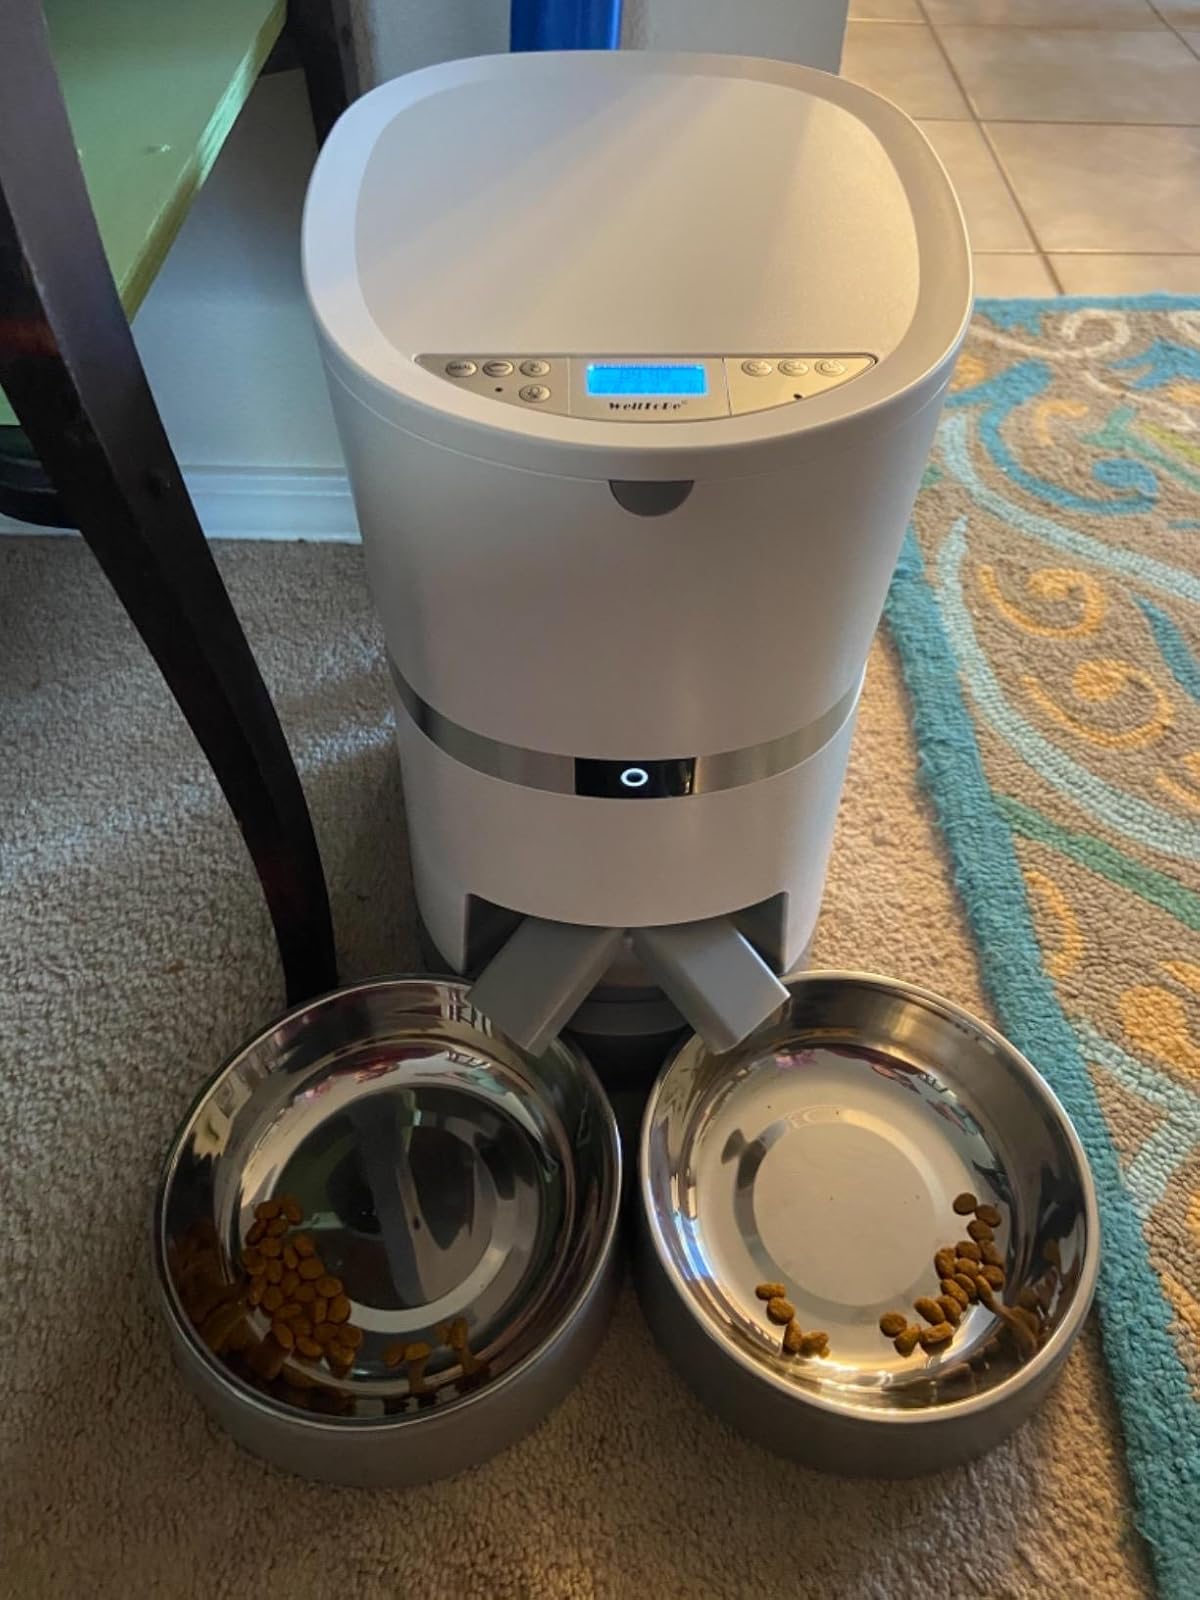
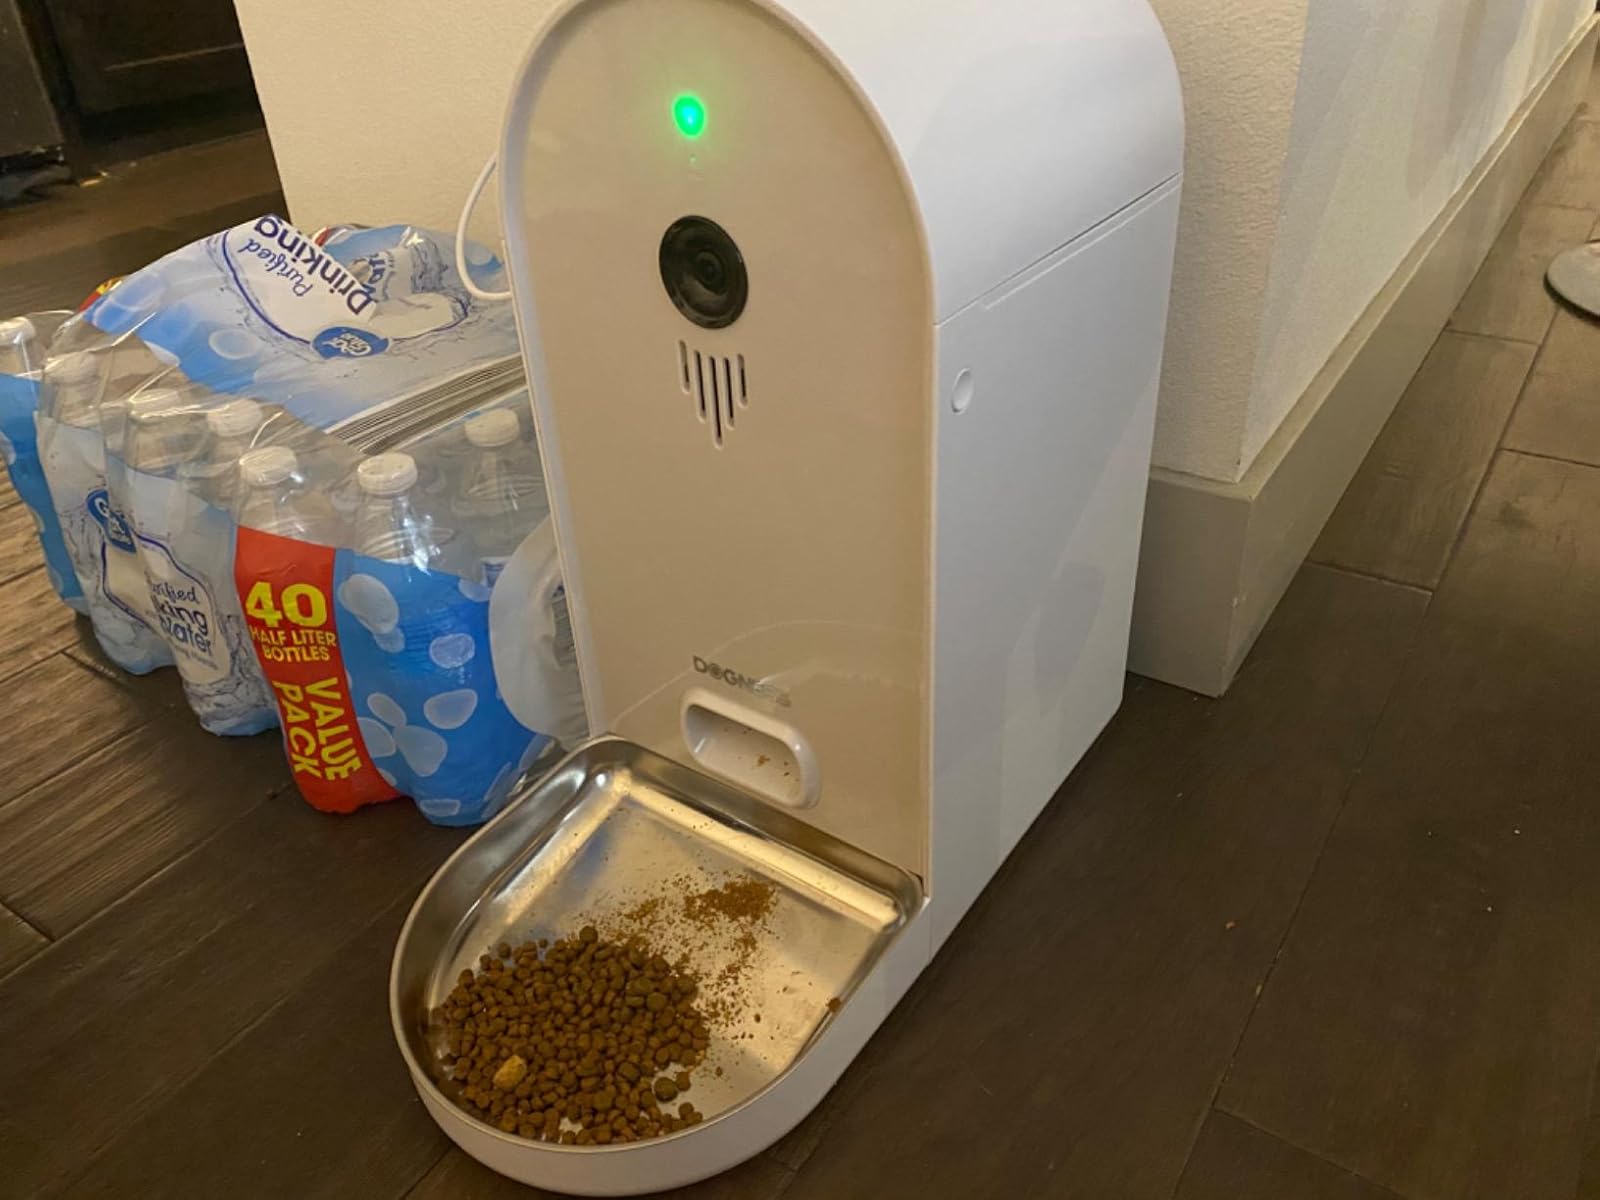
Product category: items_feeder
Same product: no